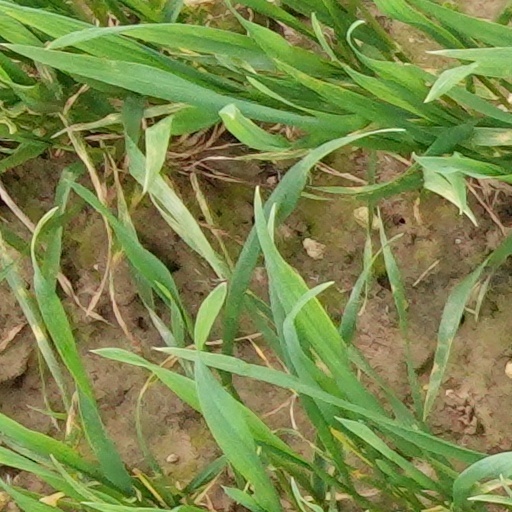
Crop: wheat